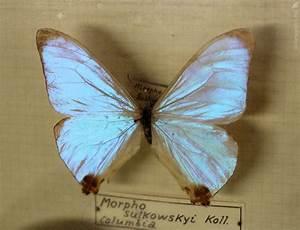
butterfly